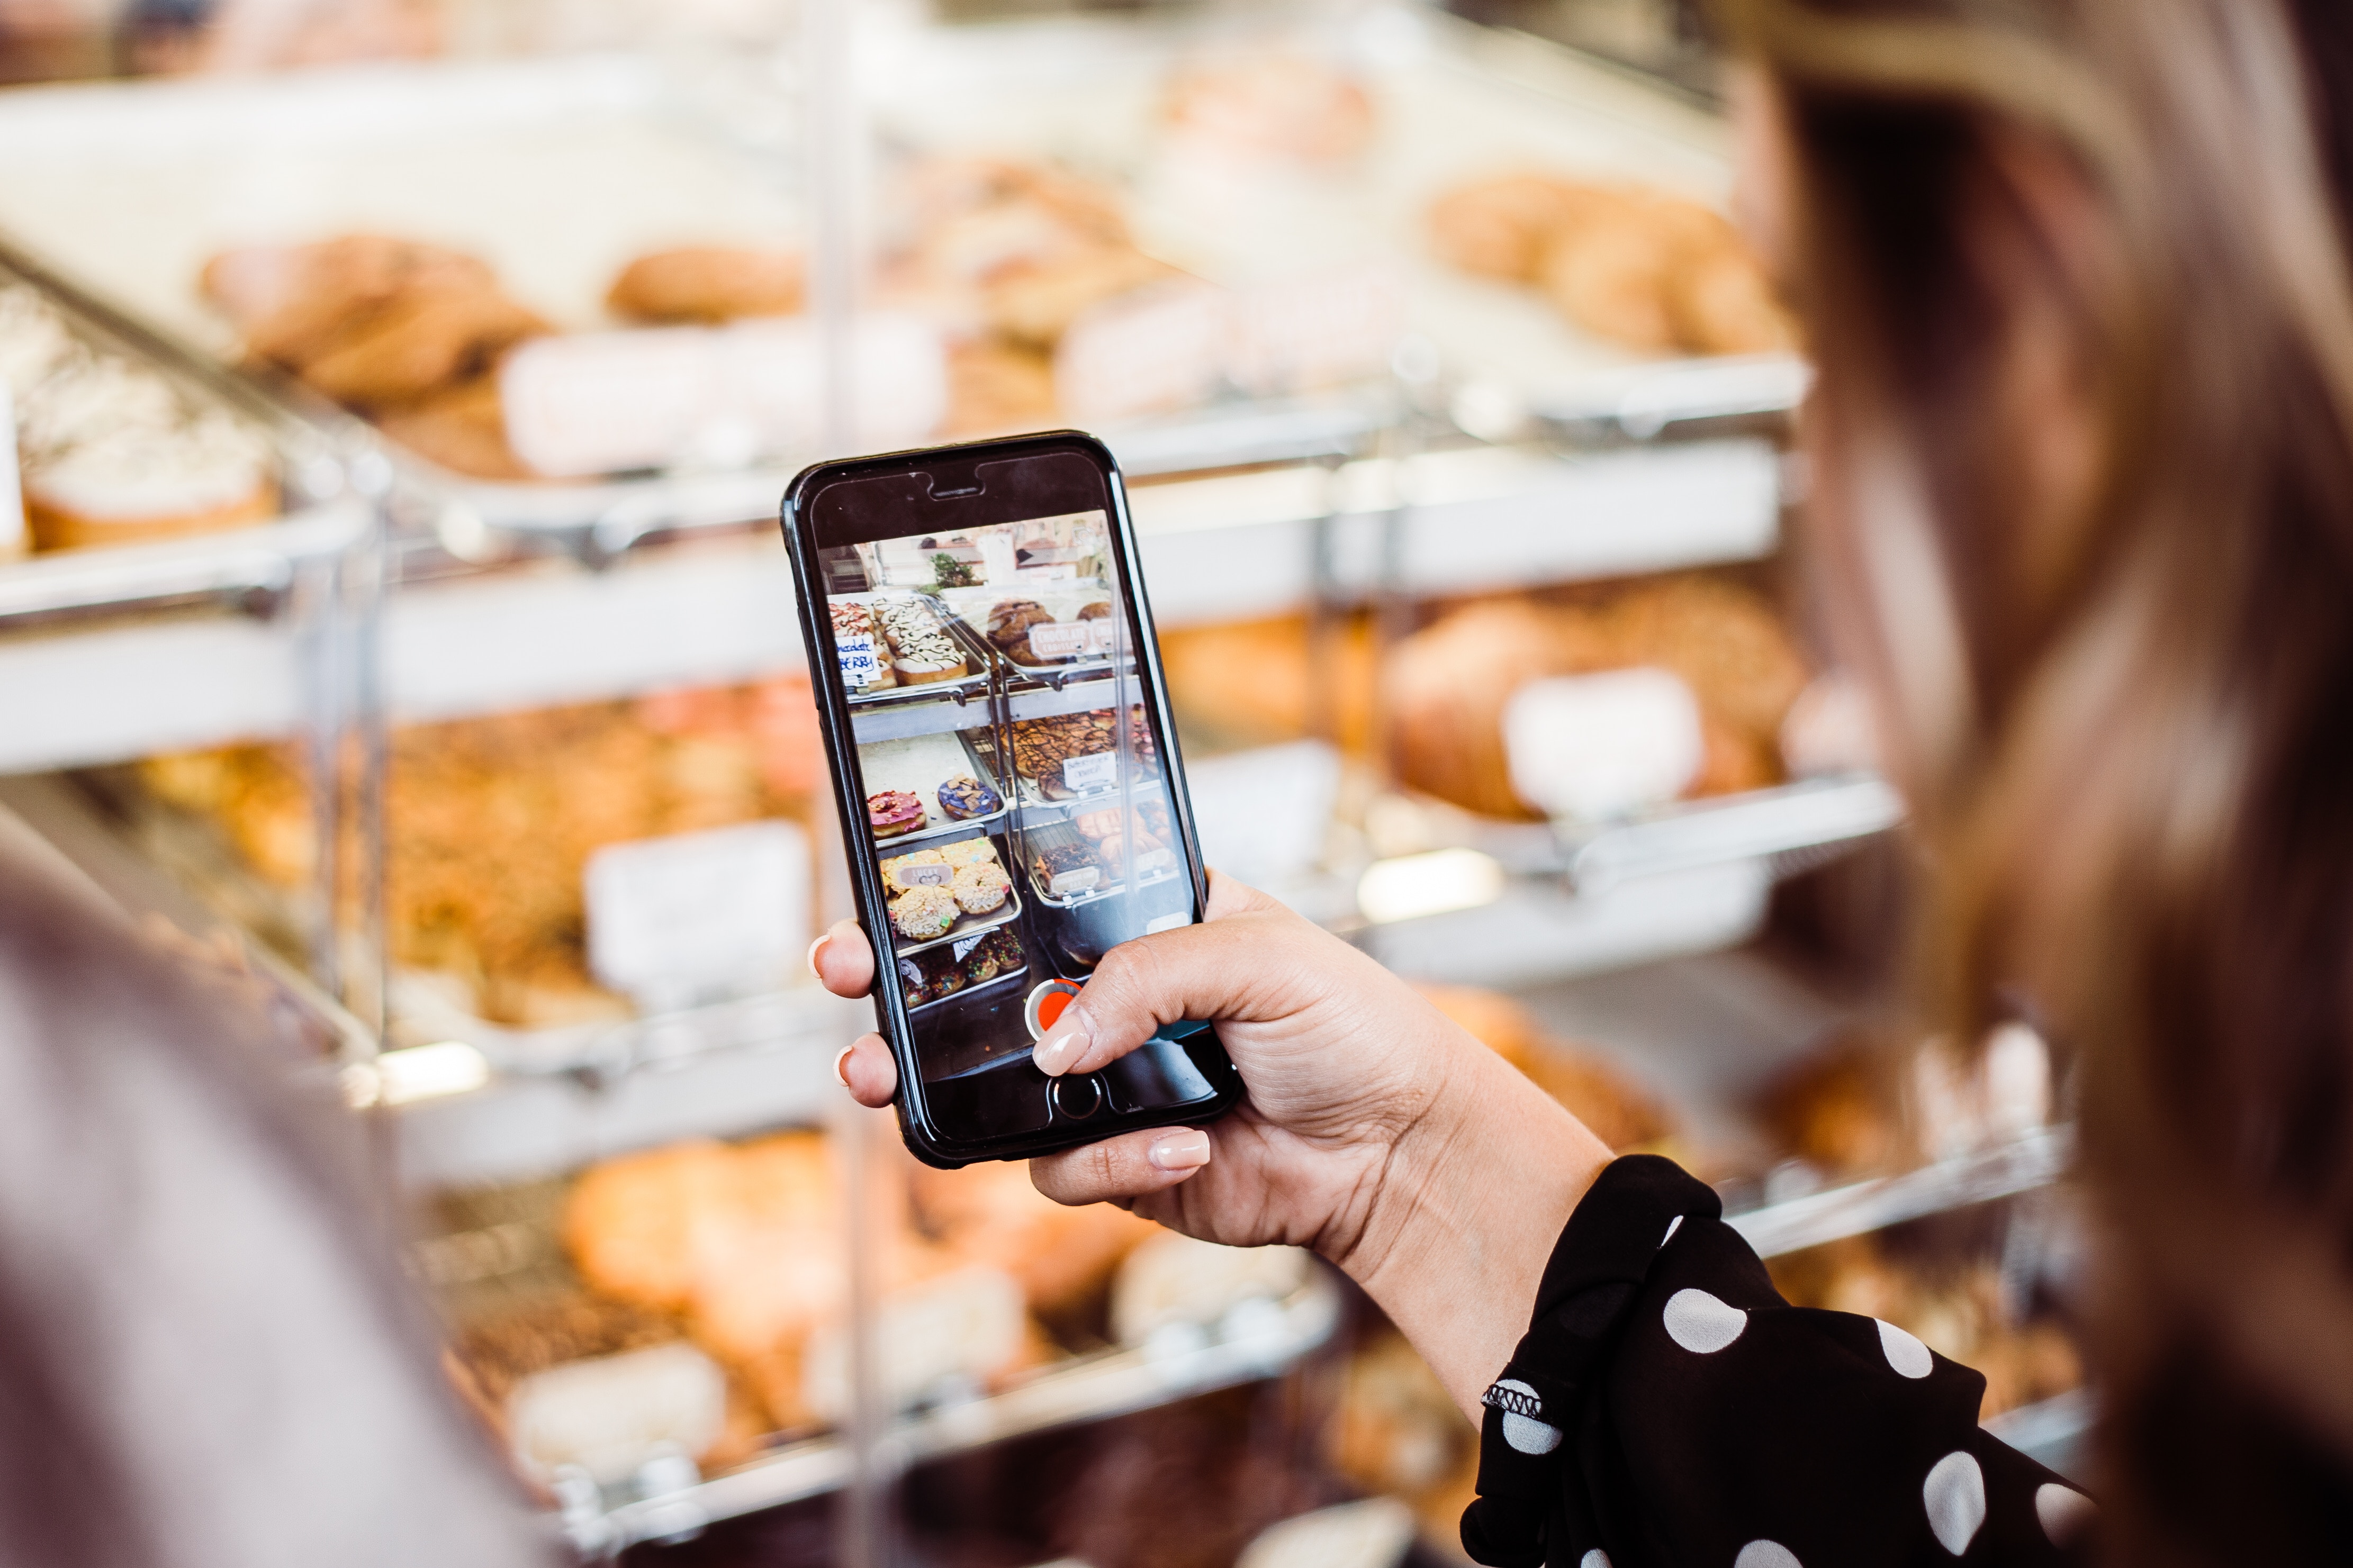
food, baking, bakery, brunch, finger food